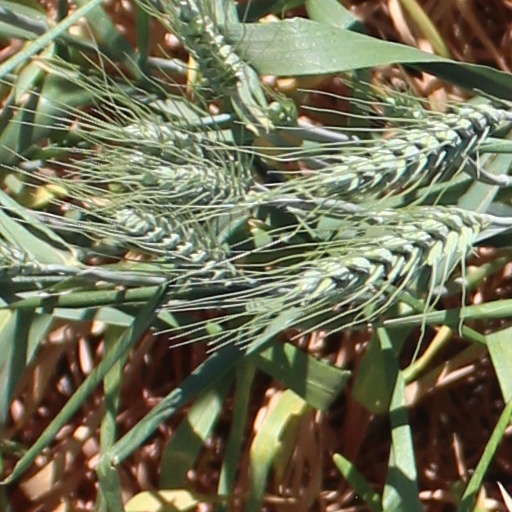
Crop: wheat